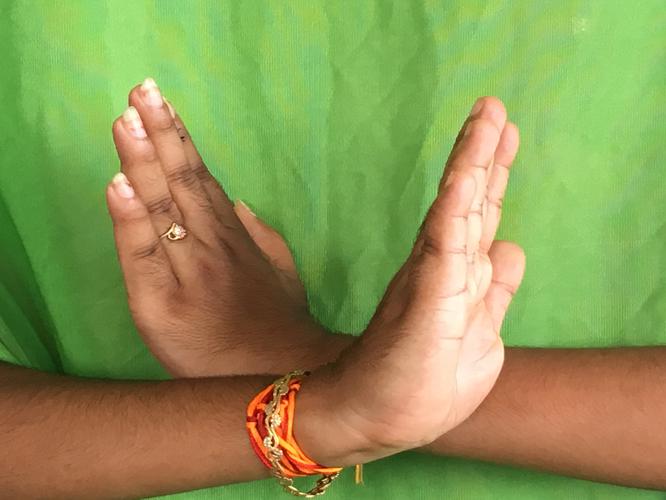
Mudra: Swastikam
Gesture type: double_hand